2012 NASCAR Canadian Tire Series

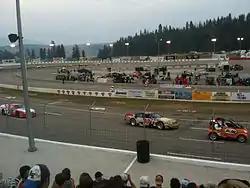
The Canadian Tire Series leaders following the pace car at Motoplex Speedway in July 2012.

 Bold – Pole position awarded by time. "Italics" – Pole position earned by points standings. * – Most laps led.